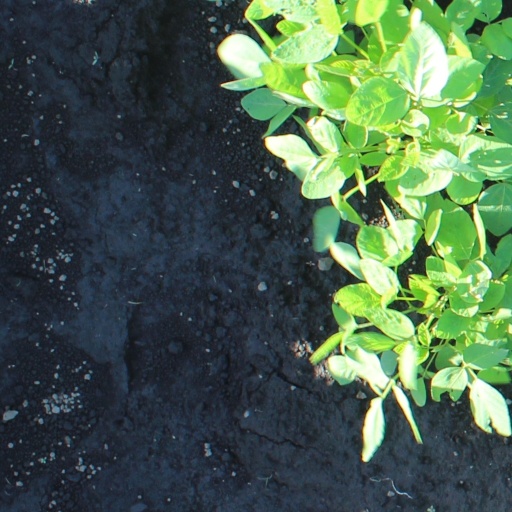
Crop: soybean